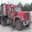
Label: truck